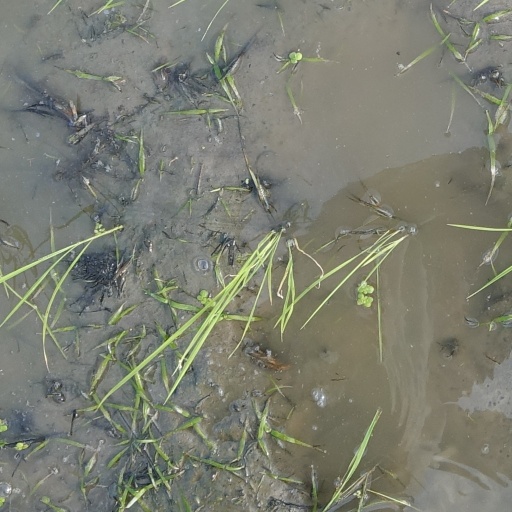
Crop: rice